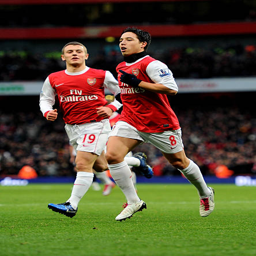
football player celebrates with soccer player after scoring the opening goal during the match .